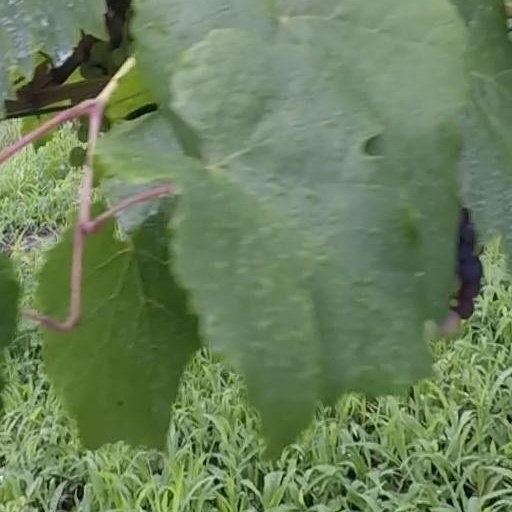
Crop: grape